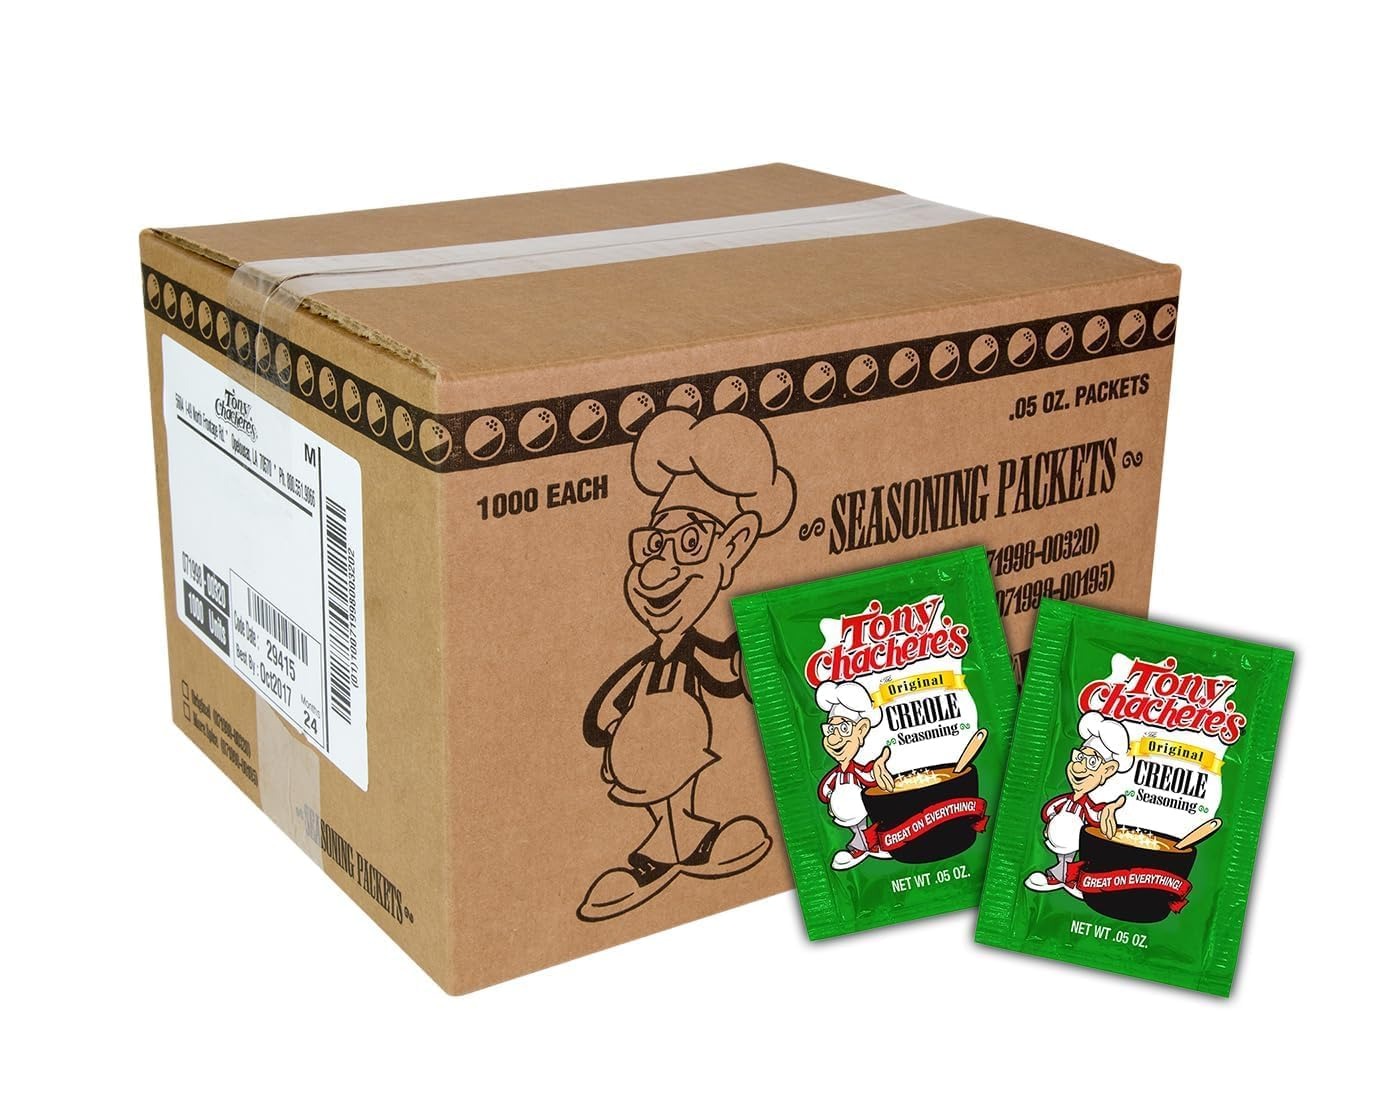
Item Name: Tony Chachere Original Creole Seasoning, 0.05 Ounce (Pack of 1000)
Bullet Point 1: All natural special blend of spices that makes everything taste great
Bullet Point 2: Tony Chachere's is the No. 1 selling creole seasoning in the world
Bullet Point 3: Versatile usage
Value: 50.0
Unit: Ounce

Price: 38.99